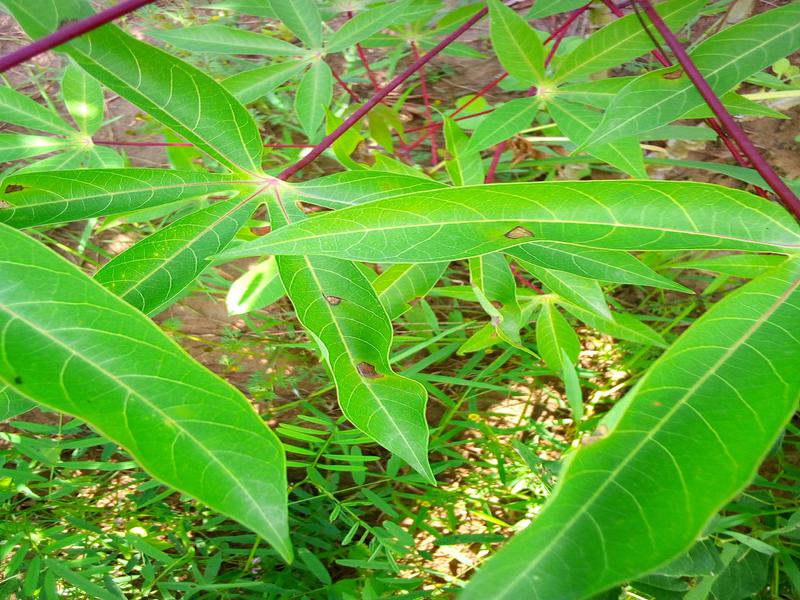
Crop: cassava
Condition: healthy